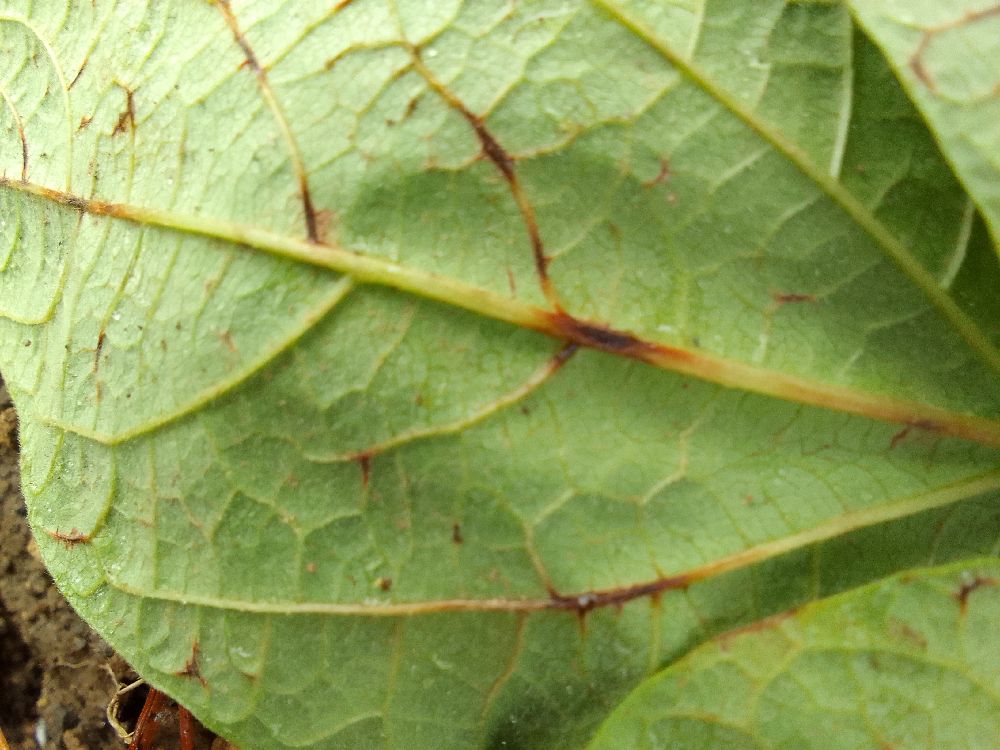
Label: anthracnose